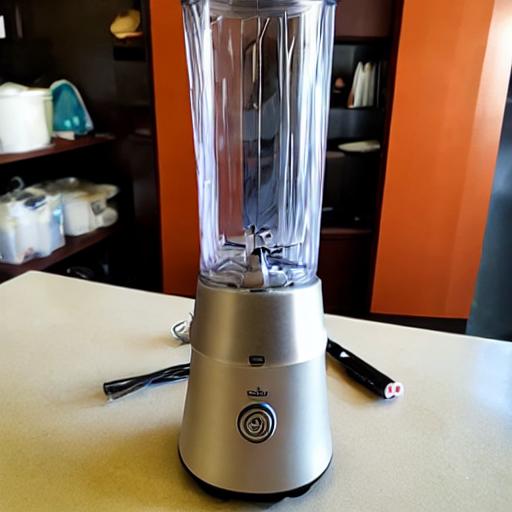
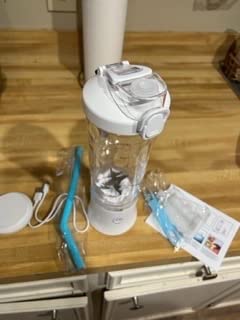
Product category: items_blender
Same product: no